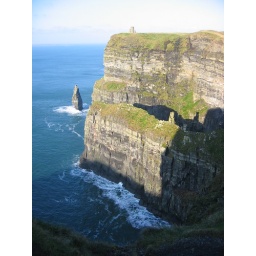
The amazing window to the Atlantic ocean, one of the must-see places in western Irish coast